Czech Republic–Pakistan relations

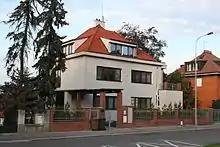
Pakistani Embassy in Prague

Bilateral annual trade between the two countries is around US$100 million. Czech major imports from Pakistan include textile and leather, whereas Pakistan main imports from Czech Republic include machinery, paper & paperboard and electrical and electronic equipment. Czech Republic has made investment in medical equipment, pharmaceuticals and textiles in Pakistan.